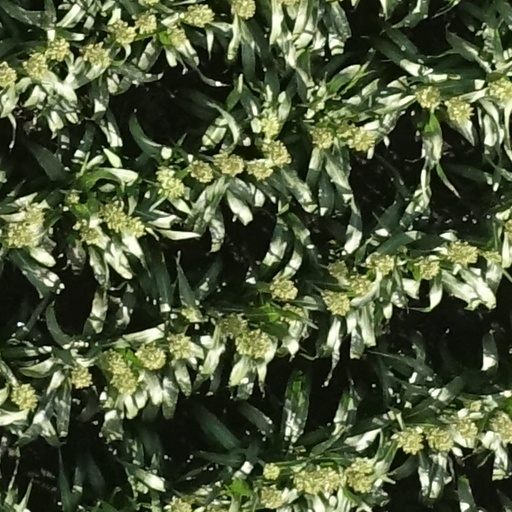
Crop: sorghum